Hannah Alper

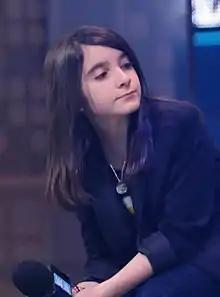
At We Day Seattle, 23 April 2015

Hannah Alper (born ) is a Canadian activist, blogger, and journalist who was active in those fields before her teens.